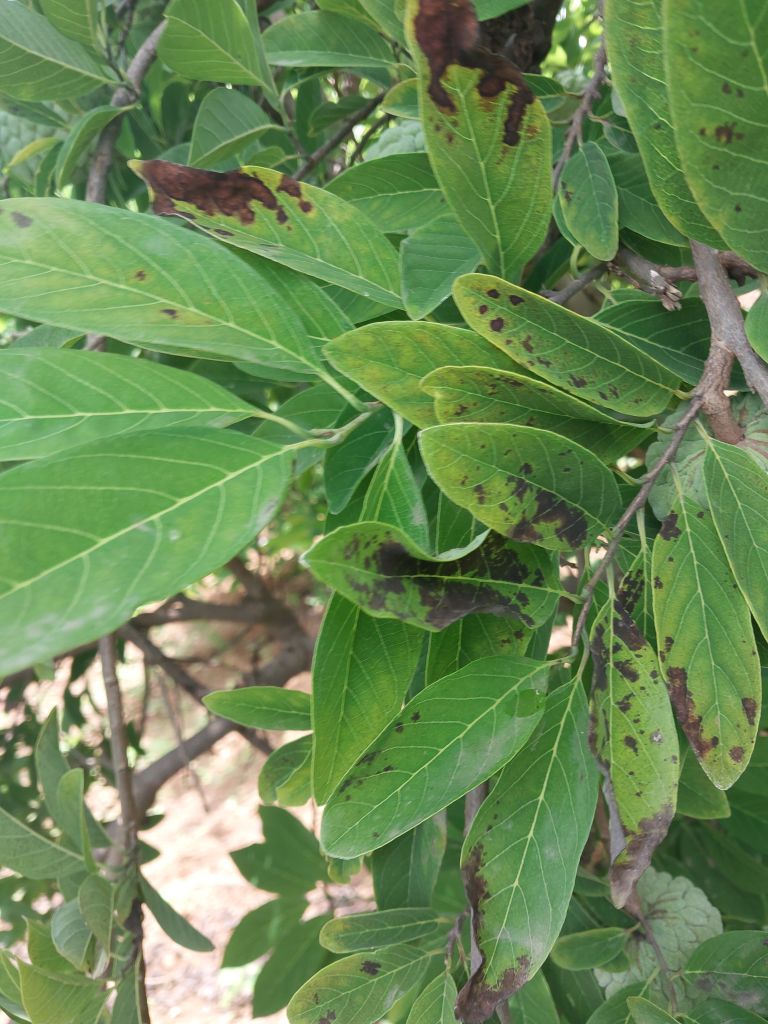
Disease label: Leaf spot on Leaves